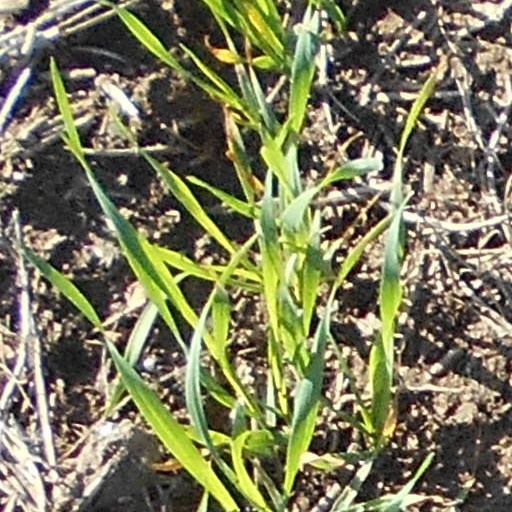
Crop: wheat